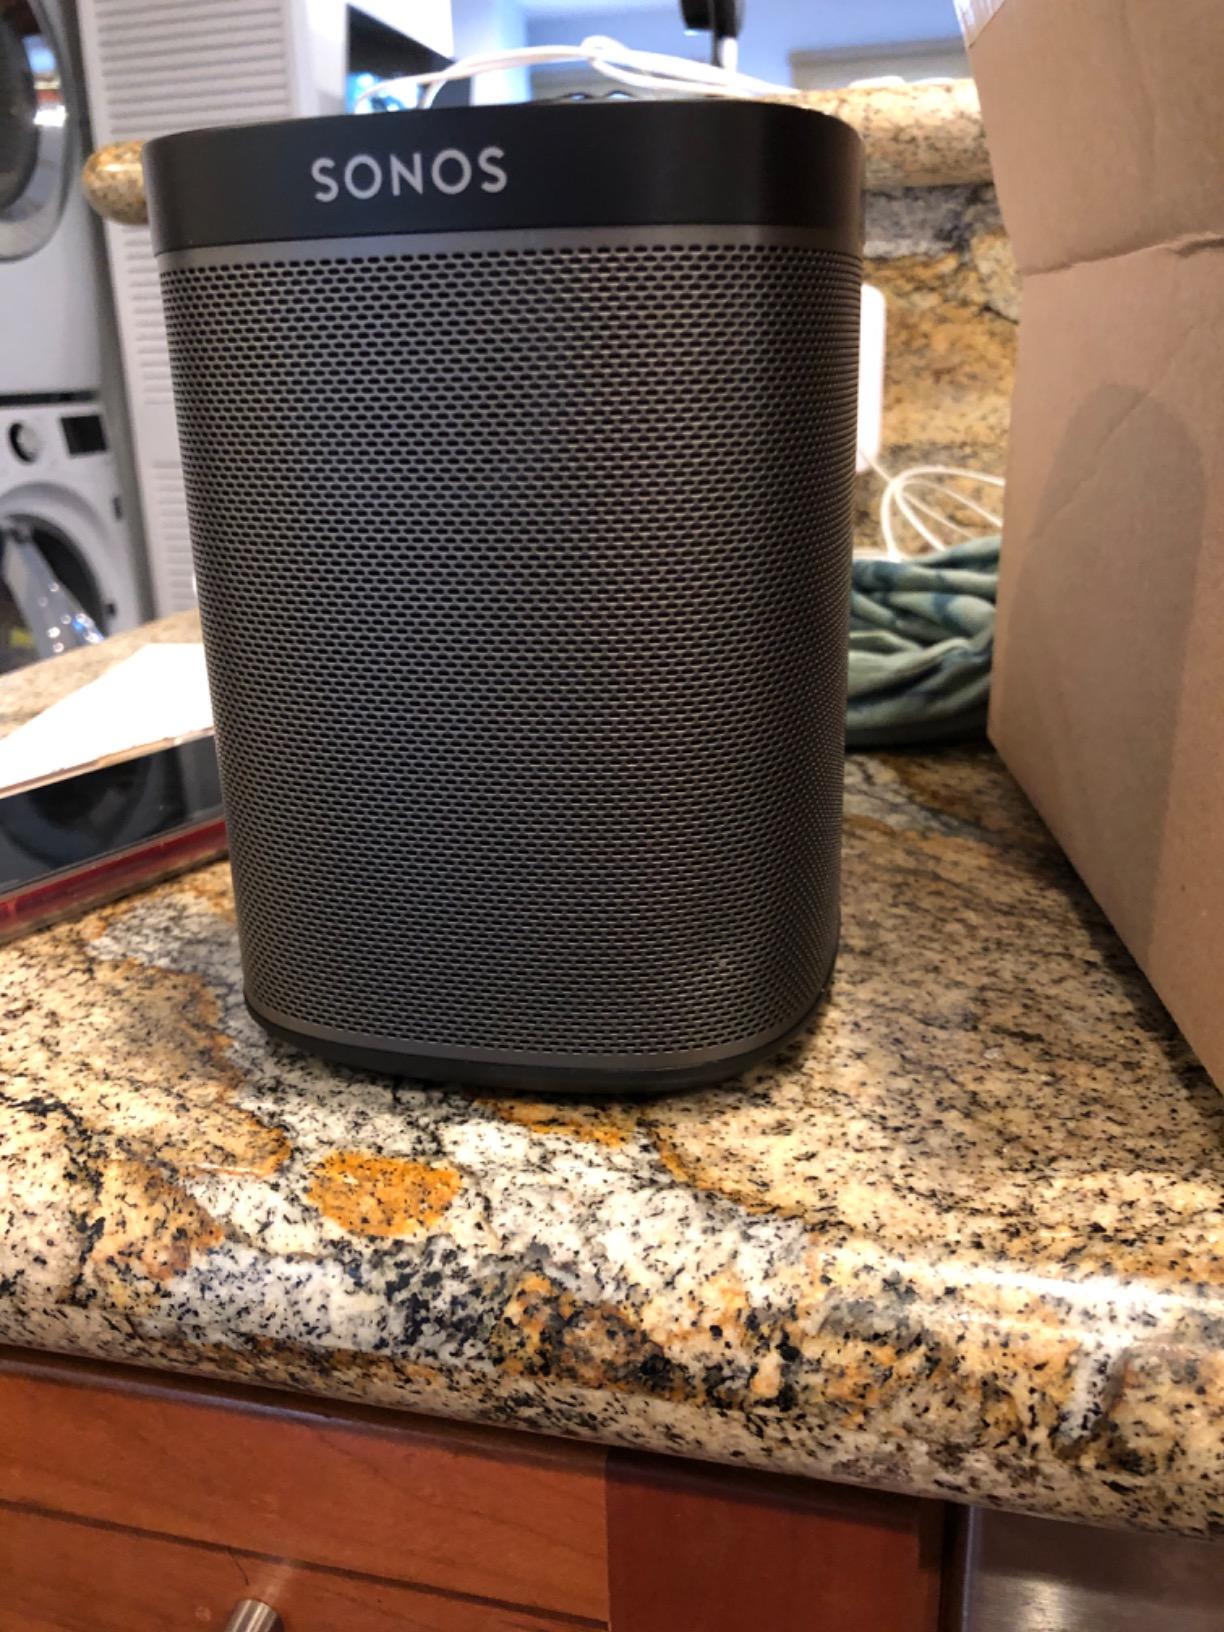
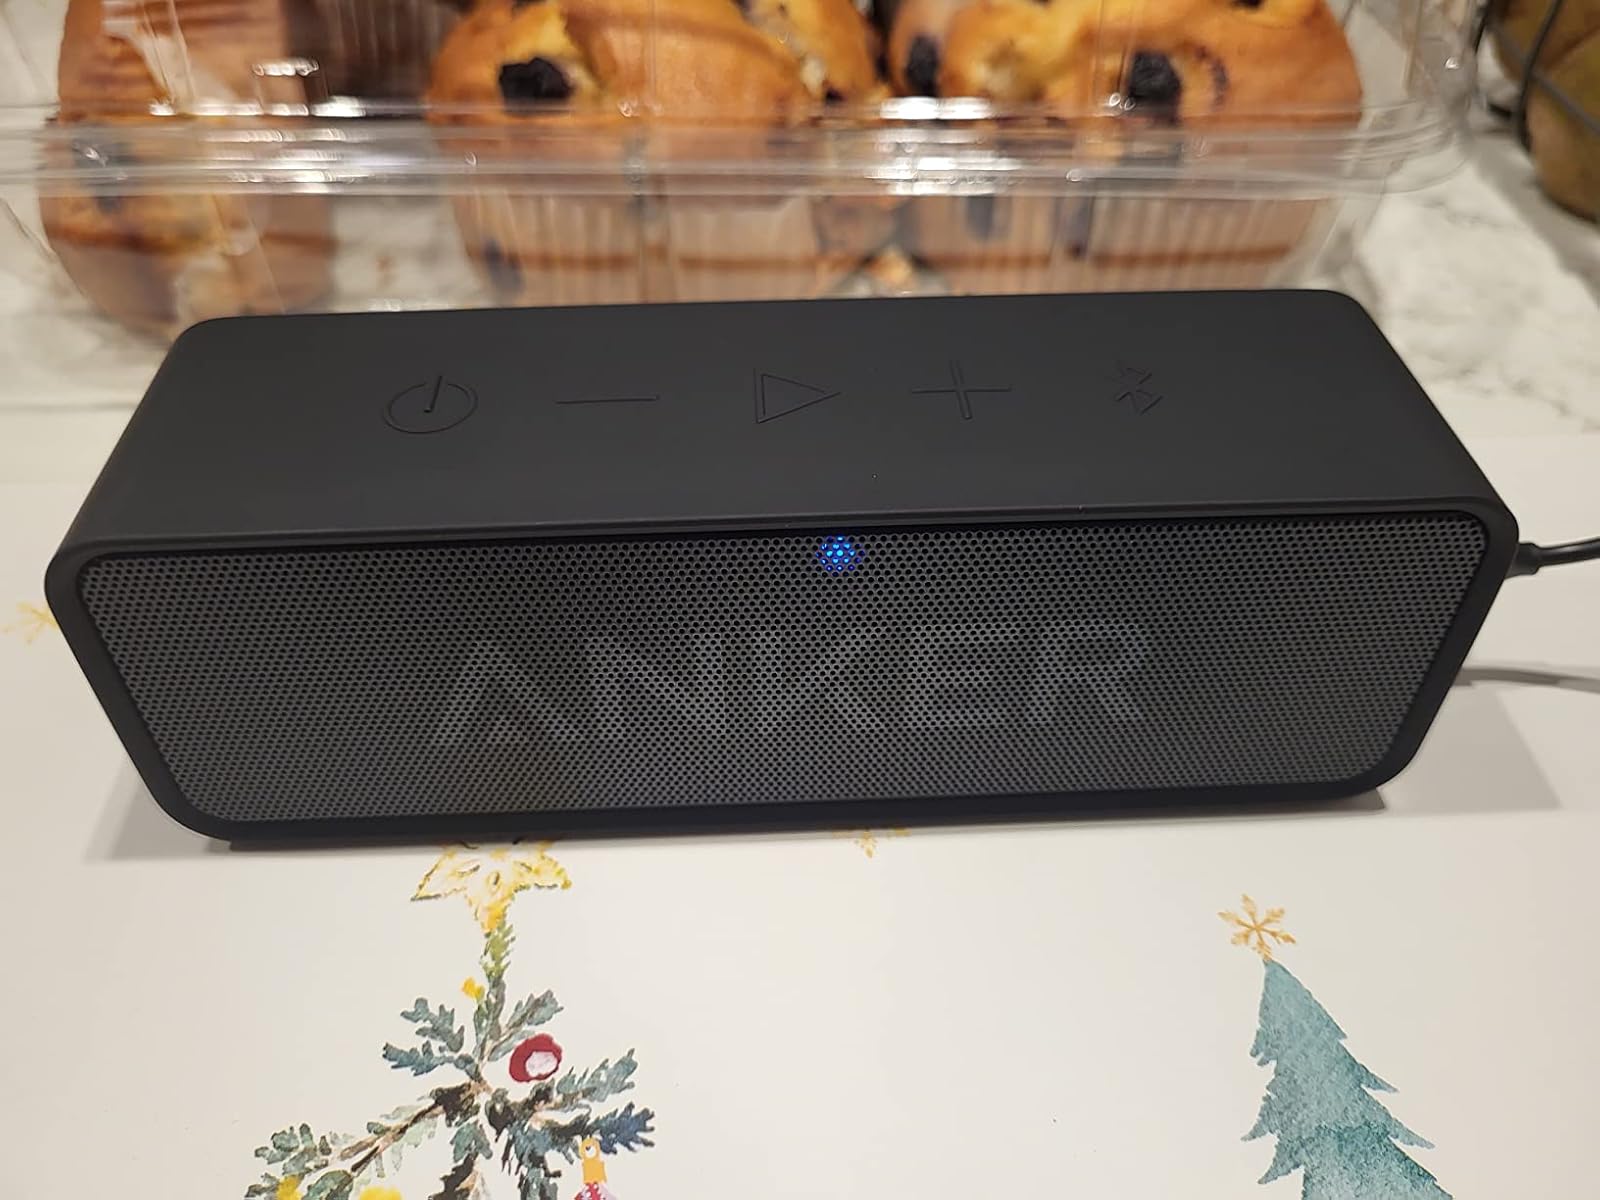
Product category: speaker
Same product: no